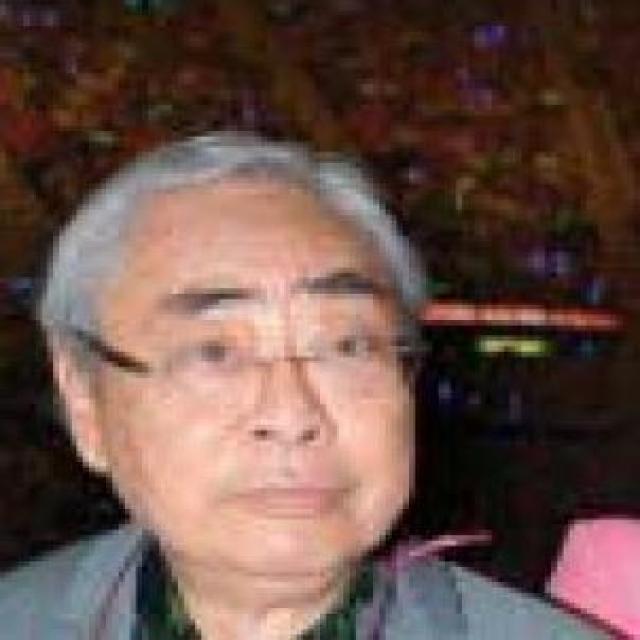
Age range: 65+